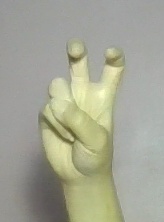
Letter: toot